The Nest (1927 film)

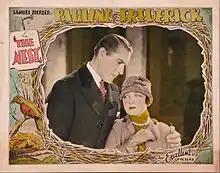
Lobby card

The Nest is a 1927 American silent drama film directed by William Nigh starring Pauline Frederick and Holmes Herbert. The screenplay by Charles E. Whittaker is based on the play "Les noces d'argent" by Paul Géraldy.